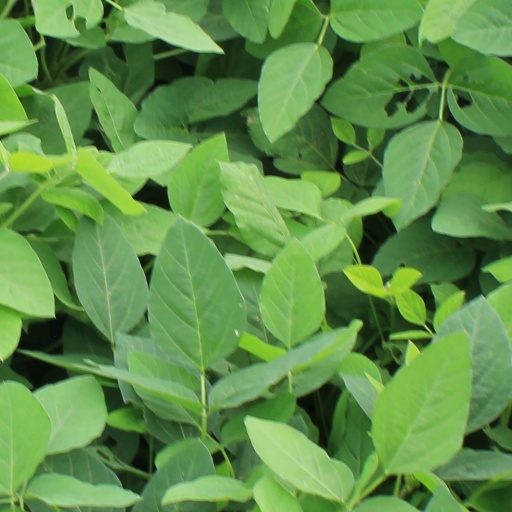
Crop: soybean